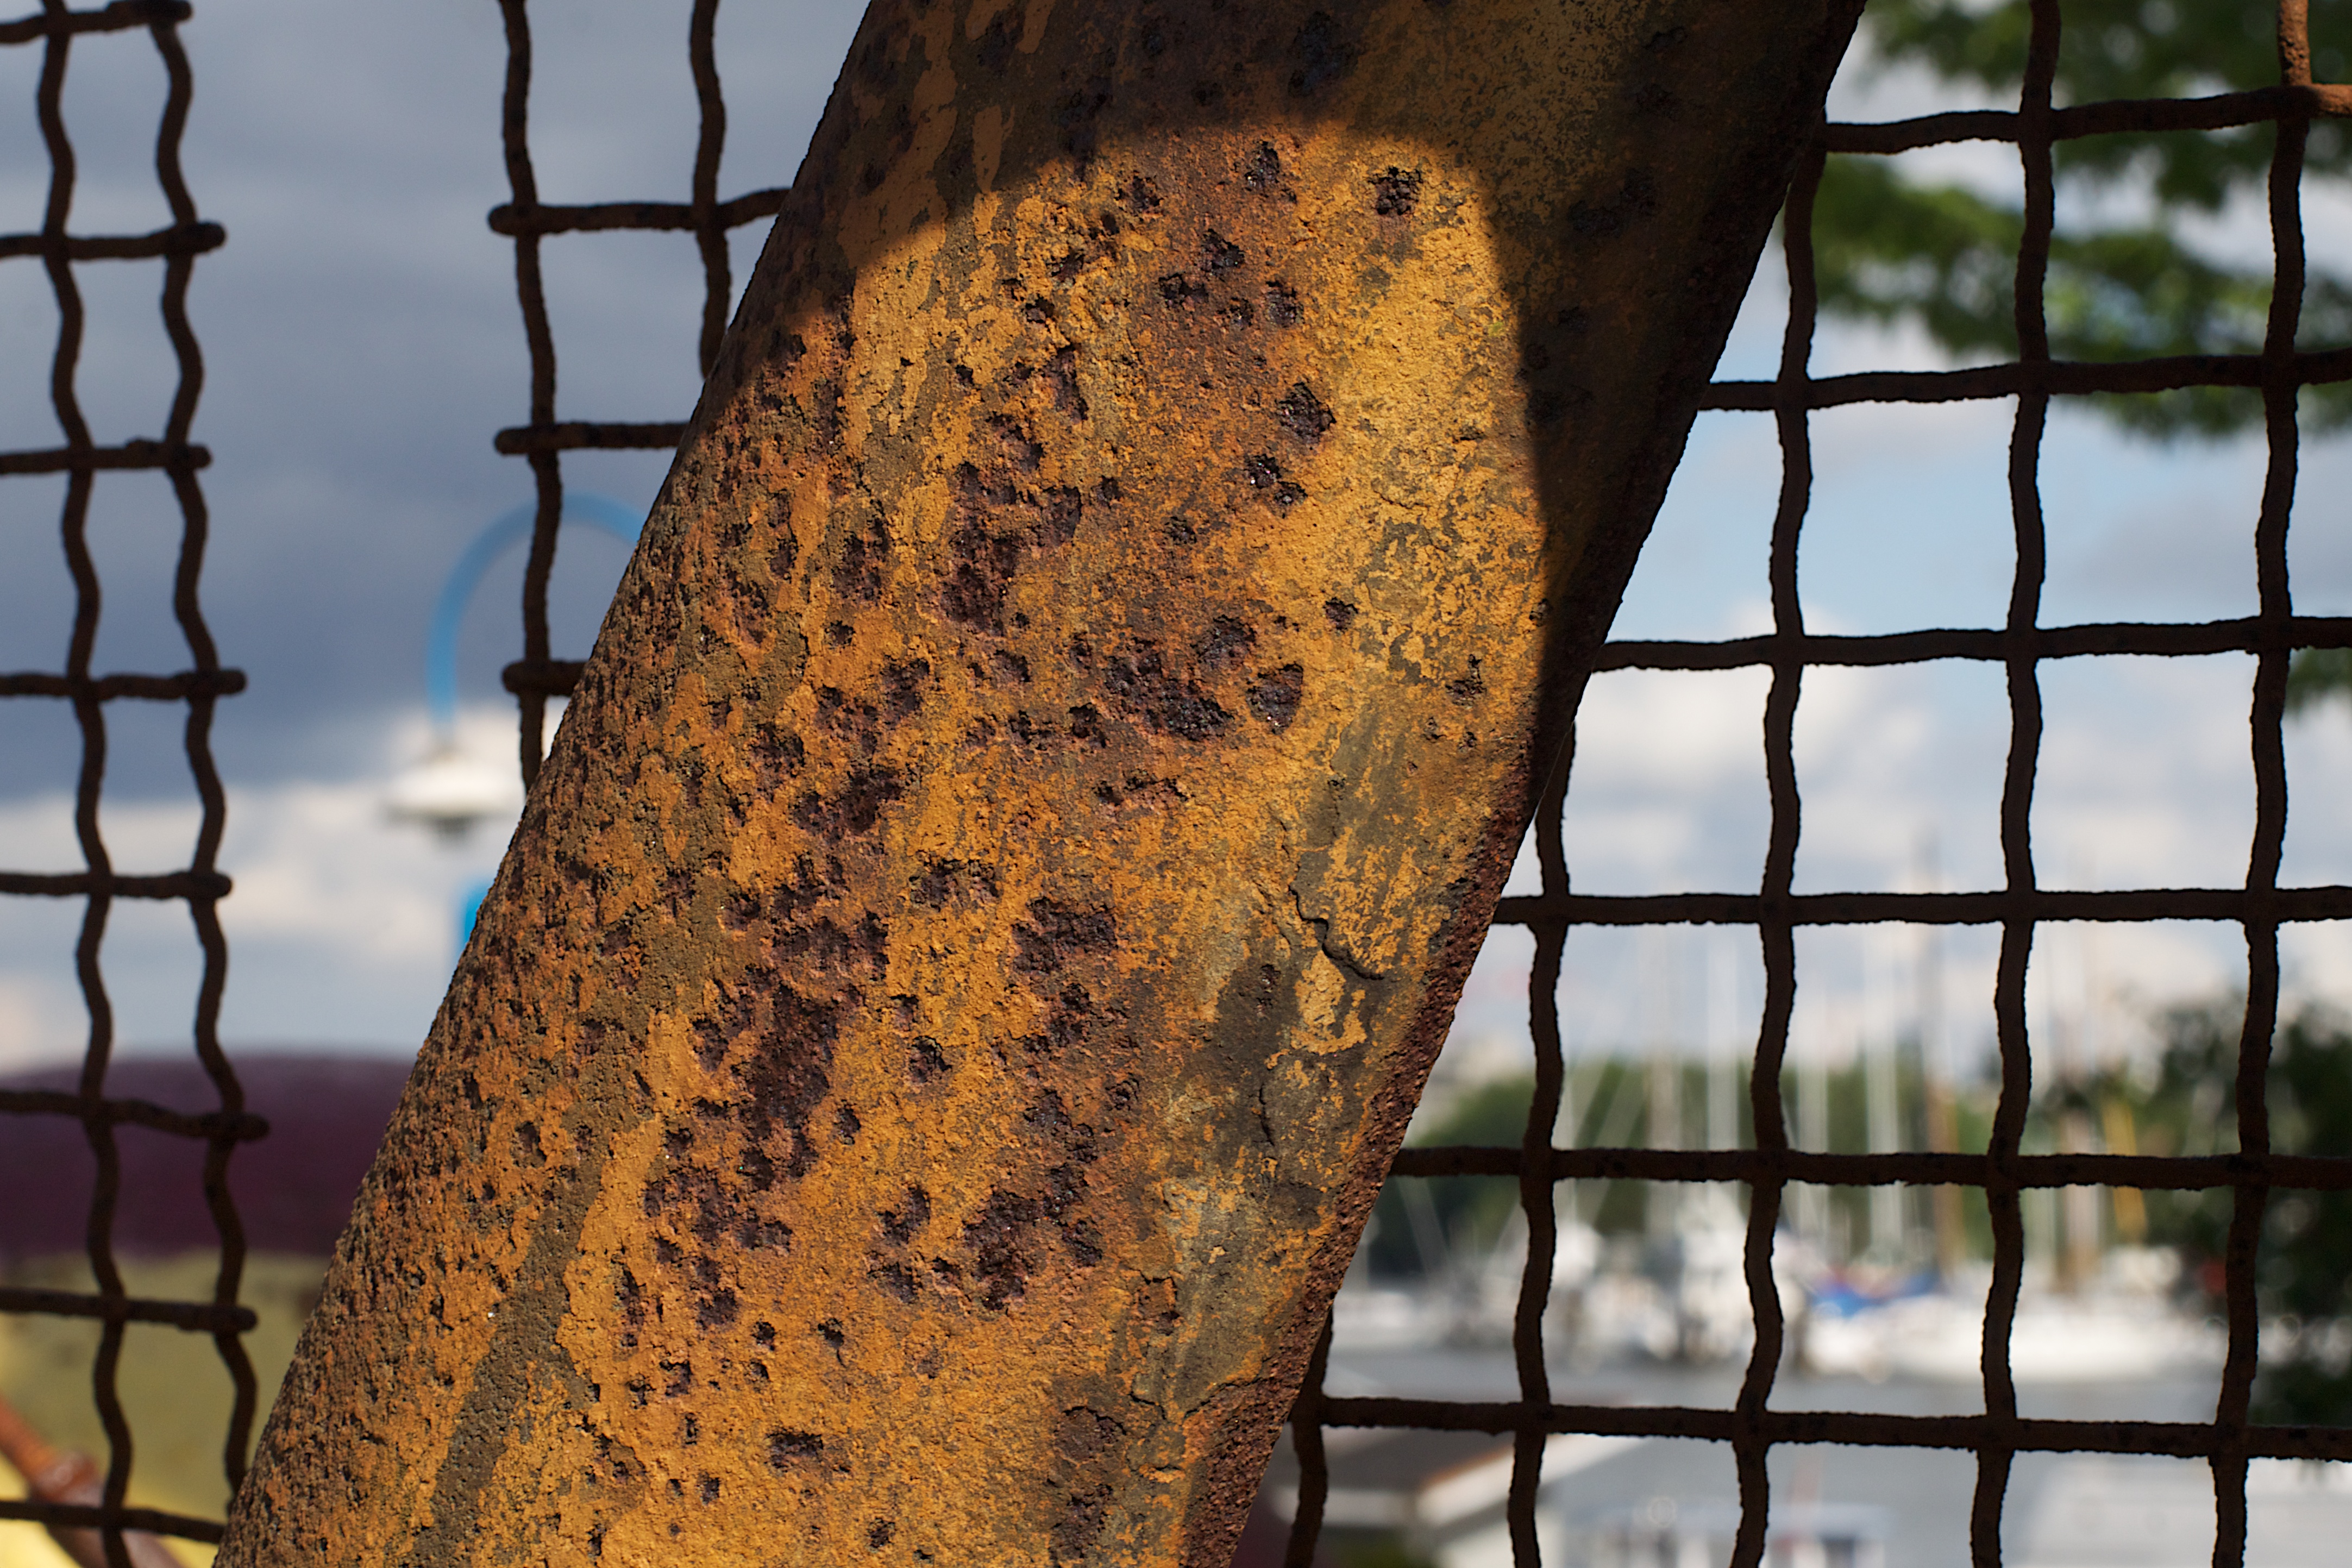
tree, nature, branch, plant, wood, leaf, trunk, wildlife, spring, autumn, soil, season, fauna, close up, woody plant